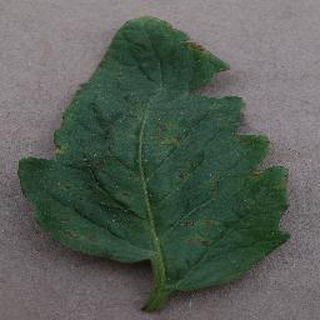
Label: tomato_bacterial_spot